Fred Allen

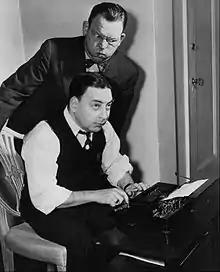
Allen and columnist Earl Wilson, 1949

Good friends in real life, Fred Allen and Jack Benny inadvertently hatched a running gag in 1937 when a child prodigy, the violinist Stuart Canin, gave a very credible performance on the Allen show and inspired an Allen wisecrack about "a certain alleged violinist" who should hide in shame over his poor playing. Allen often mentioned his show-business friends on the air ("Mr. Jacob Haley of Newton Highlands, Massachusetts" was Allen's way of saying hello to his pal Jack Haley), and on the Canin broadcast Allen knew Benny would be listening. Benny, according to Allen biographer Taylor, burst out laughing, then responded in kind on his own program. The rivalry gag went on for a decade and convinced some fans that the two comedians really were blood enemies.